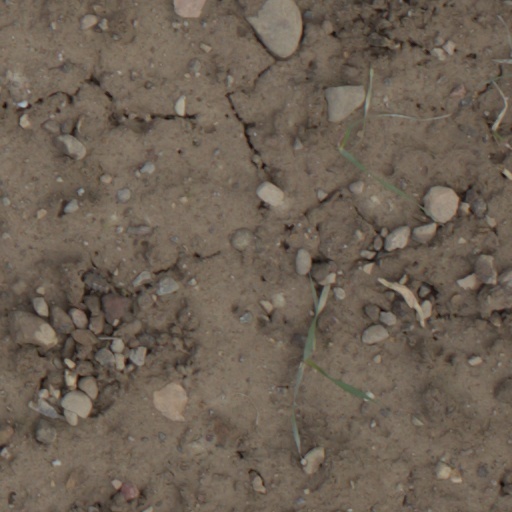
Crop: wheat